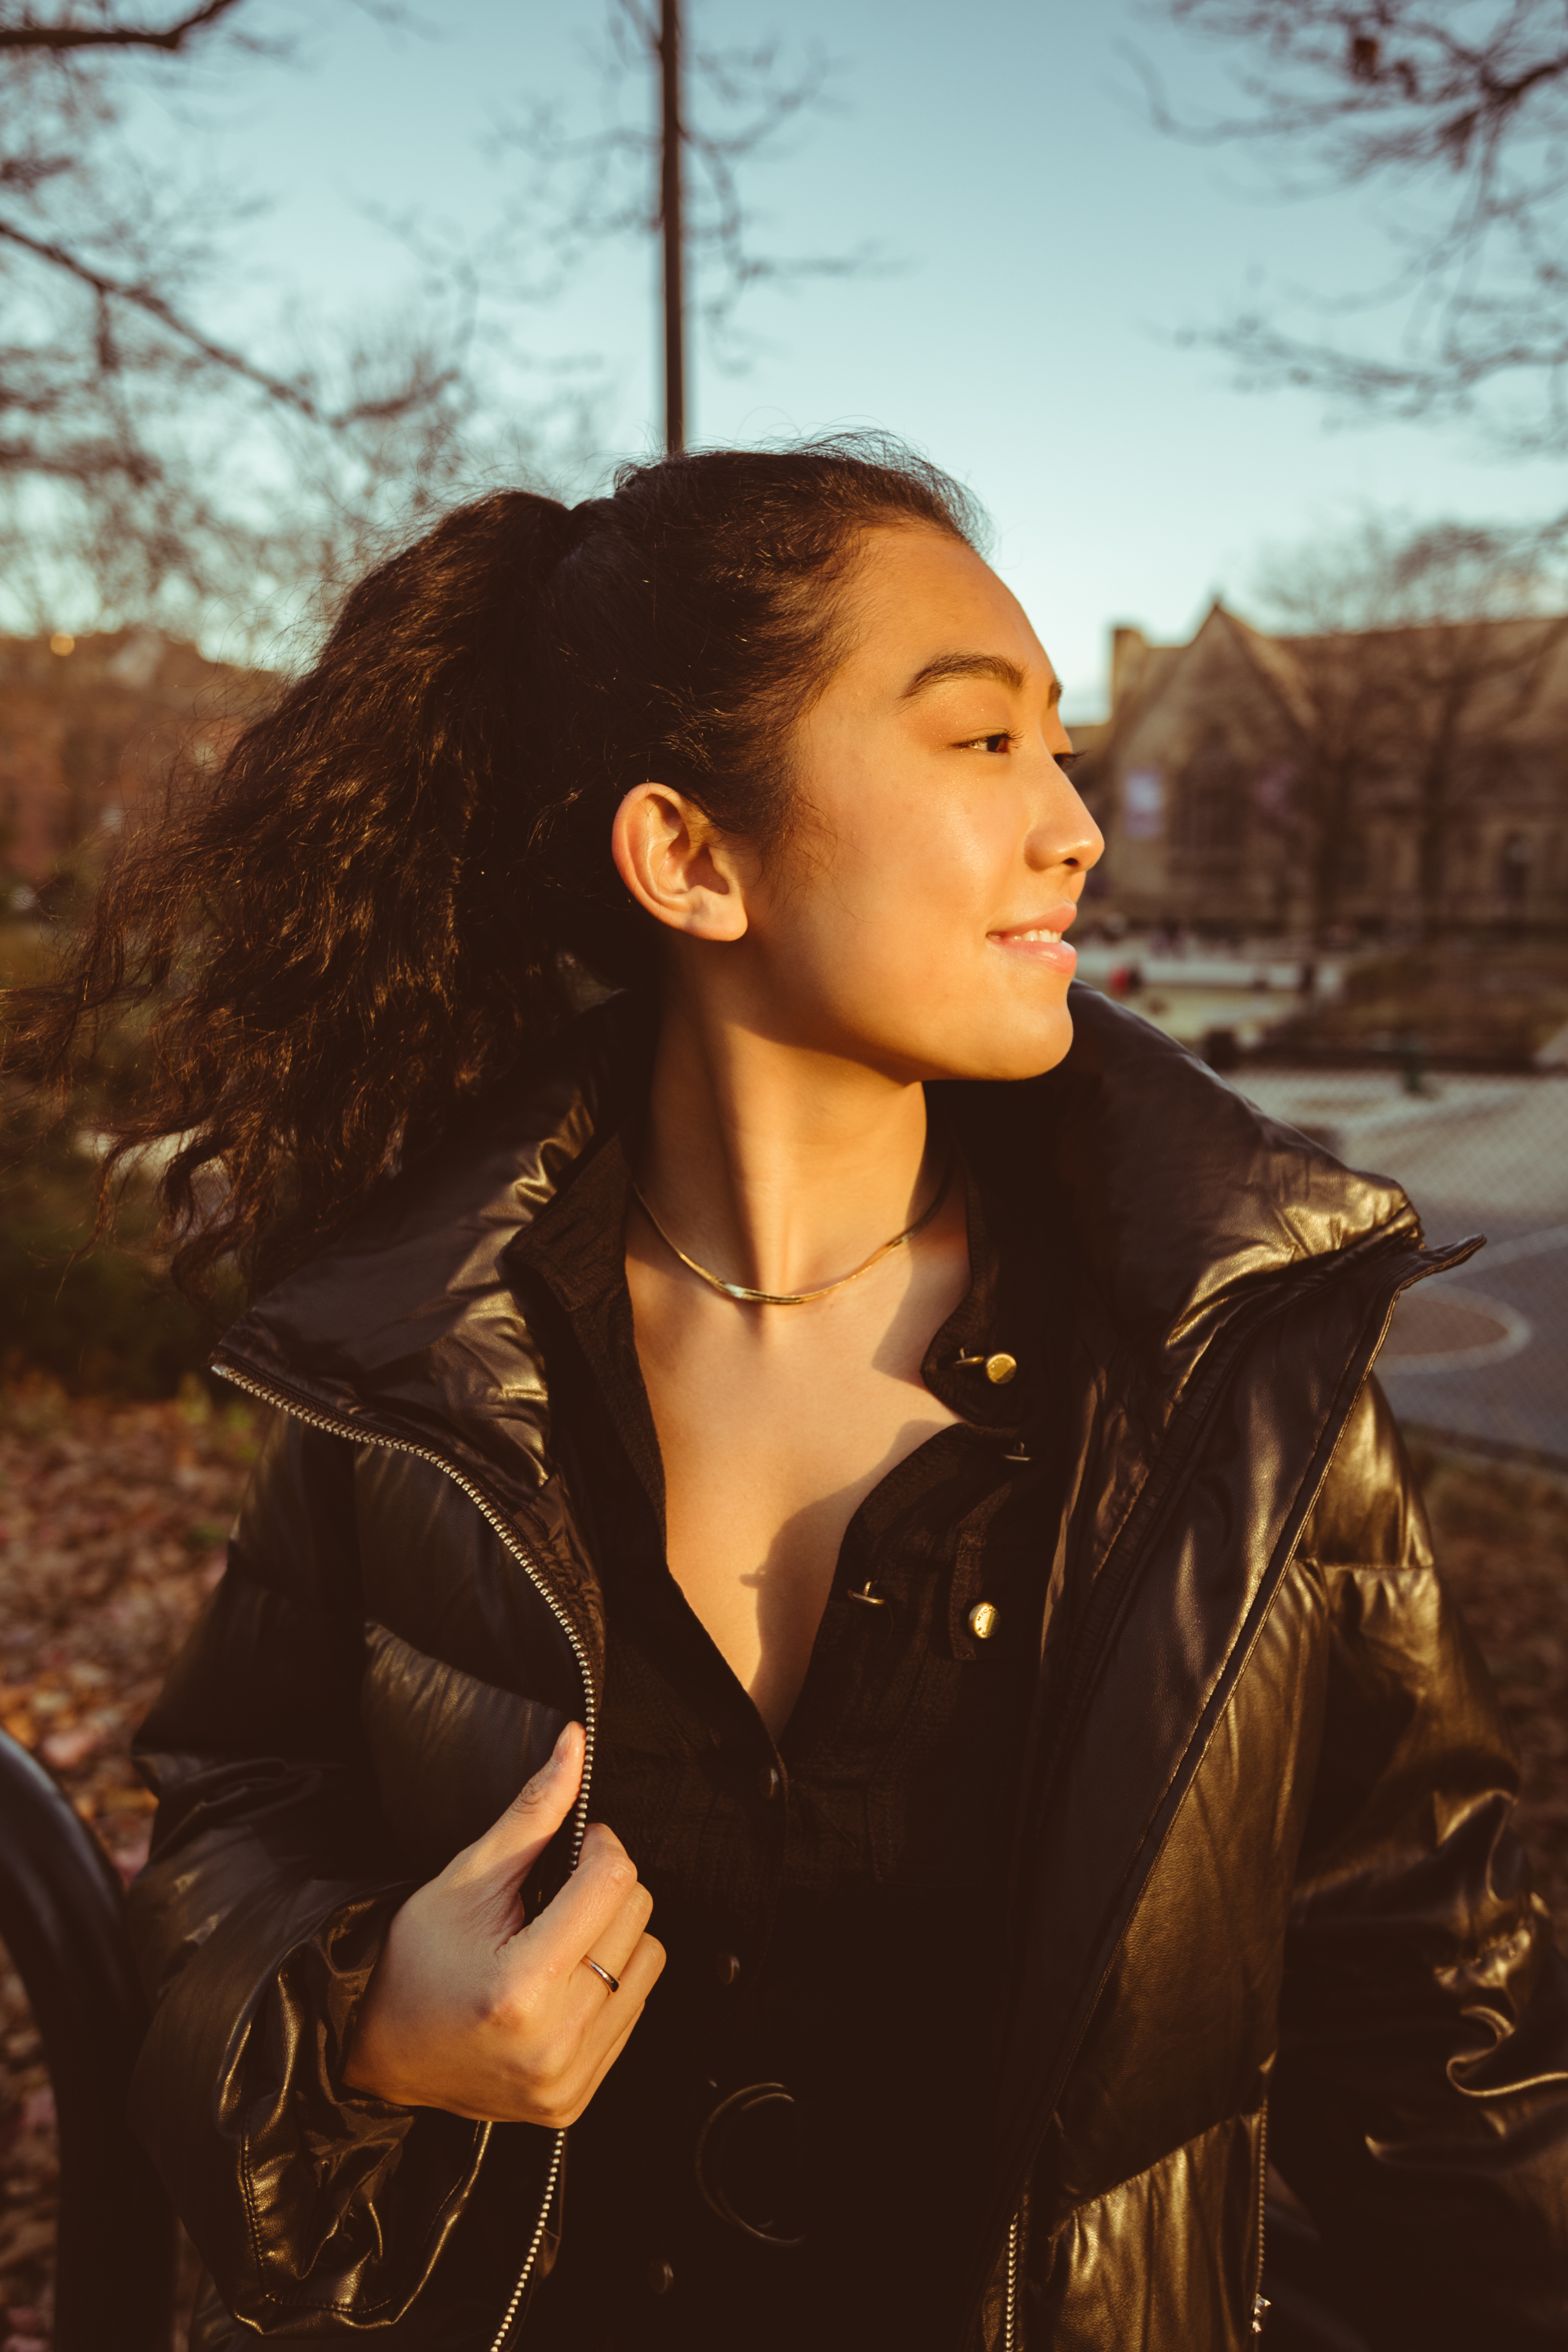
face, lip, outerwear, hairstyle, sky, smile, leaf, People in nature, flash photography, tree, sleeve, street fashion, sunlight, happy, grass, jacket, black hair, cool, leather jacket, woody plant, Tints and shades, long hair, eyewear, brown hair, blond, fur, formal wear, backlighting, jewellery, darkness, lens flare, denim, sitting, winter, portrait photography, portrait, forest, leather, top, photo shoot, autumn, evening, model, fun